Carl Christian Vilhelm Liebe

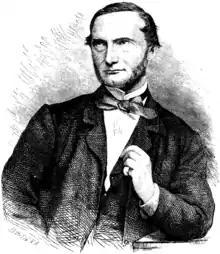
Carl Christian Vilhelm Liebe

Carl Christian Vilhelm Liebe (30 November 1820 – 24 August 1900) was a Danish politician representing first the National Liberal Party and later the conservative Højre, lawyer and speaker of the Landsting, a chamber of the parliament. He was an elected member of the Folketing from 1861 to 1866, and a royally appointed member of the Landsting from 1866 to 1895.